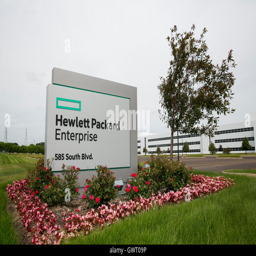
a logo sign outside of a facility occupied by computer hardware business